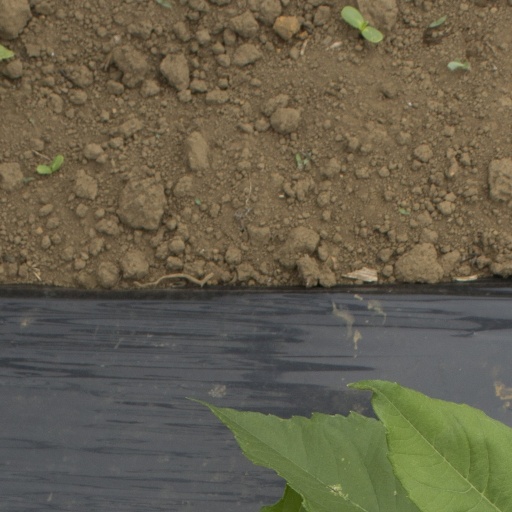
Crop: Jerusalem artichoke